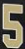
Number: 5